Water garden

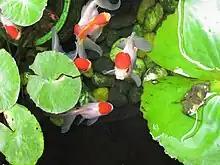
Red Oranda (Wen) goldfish reared in a small outdoor pond with water-lilies.

When the aquatic flora and fauna are balanced, an aquatic ecosystem is created that will support sustainable water quality and clarity. Elements such as fountains, statues, artificial waterfalls, boulders, underwater lighting, lining treatments, edging details, watercourses, and in-water and bankside planting can add visual interest and help to integrate the water garden with the local landscape and environment.